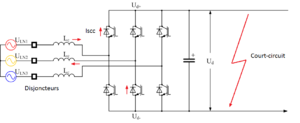
Illustration de la circulation du courant de court circuit dans un VSC.
Les installations à courant continu haute tension, en anglais High Voltage Direct Current permettent de transporter de la puissance électrique entre plusieurs postes de conversion reliés au réseau électrique en courant alternatif. Elles peuvent régler dans une certaine mesure la puissance active et la puissance réactive injectées dans le réseau, ce faisant elles doivent être en mesure de commander le courant envoyé ou absorbé, ainsi que le niveau de tension du poste et ce aussi bien du côté tension continue que du côté tension alternative. Le réglage de la puissance active influence également la fréquence du réseau électrique. Le poste qui envoie de la puissance est dit « redresseur », celui en recevant « onduleur ». Toutes ces commandes doivent être faites de manière cohérente, sans excéder de valeurs maximales admissibles par un des équipements électriques et sans mettre en danger la stabilité du réseau électrique. Mieux, en cas de défaut sur le réseau électrique le poste HVDC assiste dans la stabilisation du réseau.
Le courant continu haute tension, en anglais High Voltage Direct Current, est une technologie d'électronique de puissance utilisée pour le transport de l'électricité en courant continu haute tension. Son utilisation est minoritaire par rapport au transport électrique à courant alternatif traditionnel de nos réseaux électriques. Son principal intérêt est de permettre le transport d'électricité sur de longues distances ; le courant continu cause moins de pertes dans ce cas. Par ailleurs, c'est l'unique possibilité pour transporter de l'électricité dans des câbles enterrés ou sous-marins sur des distances supérieures à environ 100 km. En effet, la puissance réactive produite par le caractère capacitif du câble, s'il est alimenté par du courant alternatif, finit par empêcher le transport de la puissance active, qui est recherchée. En courant continu, aucune puissance réactive n'est produite dans le câble. D'autres avantages de la technologie HVDC peuvent également justifier son choix sur des liaisons plus courtes : facilité de réglage, influence sur la stabilité et possibilité de régler la puissance transitée notamment.